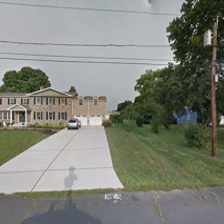
Label: streetView